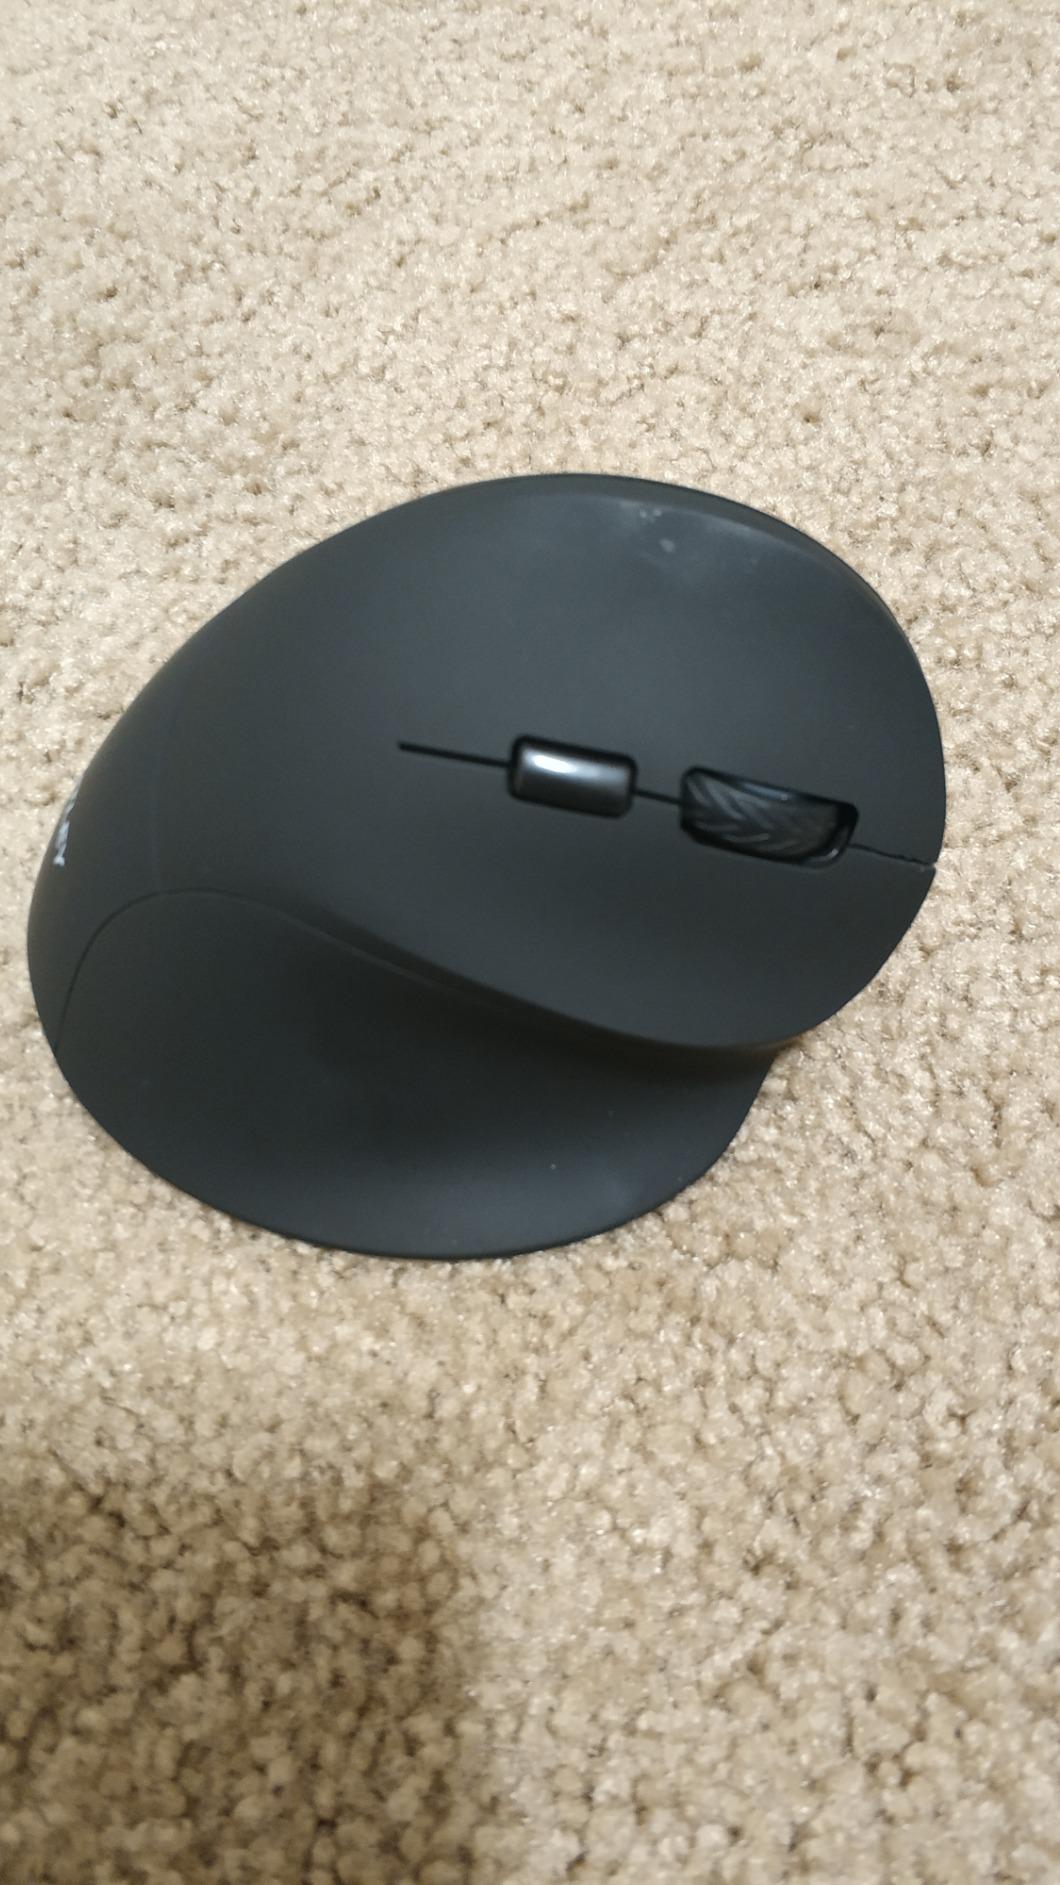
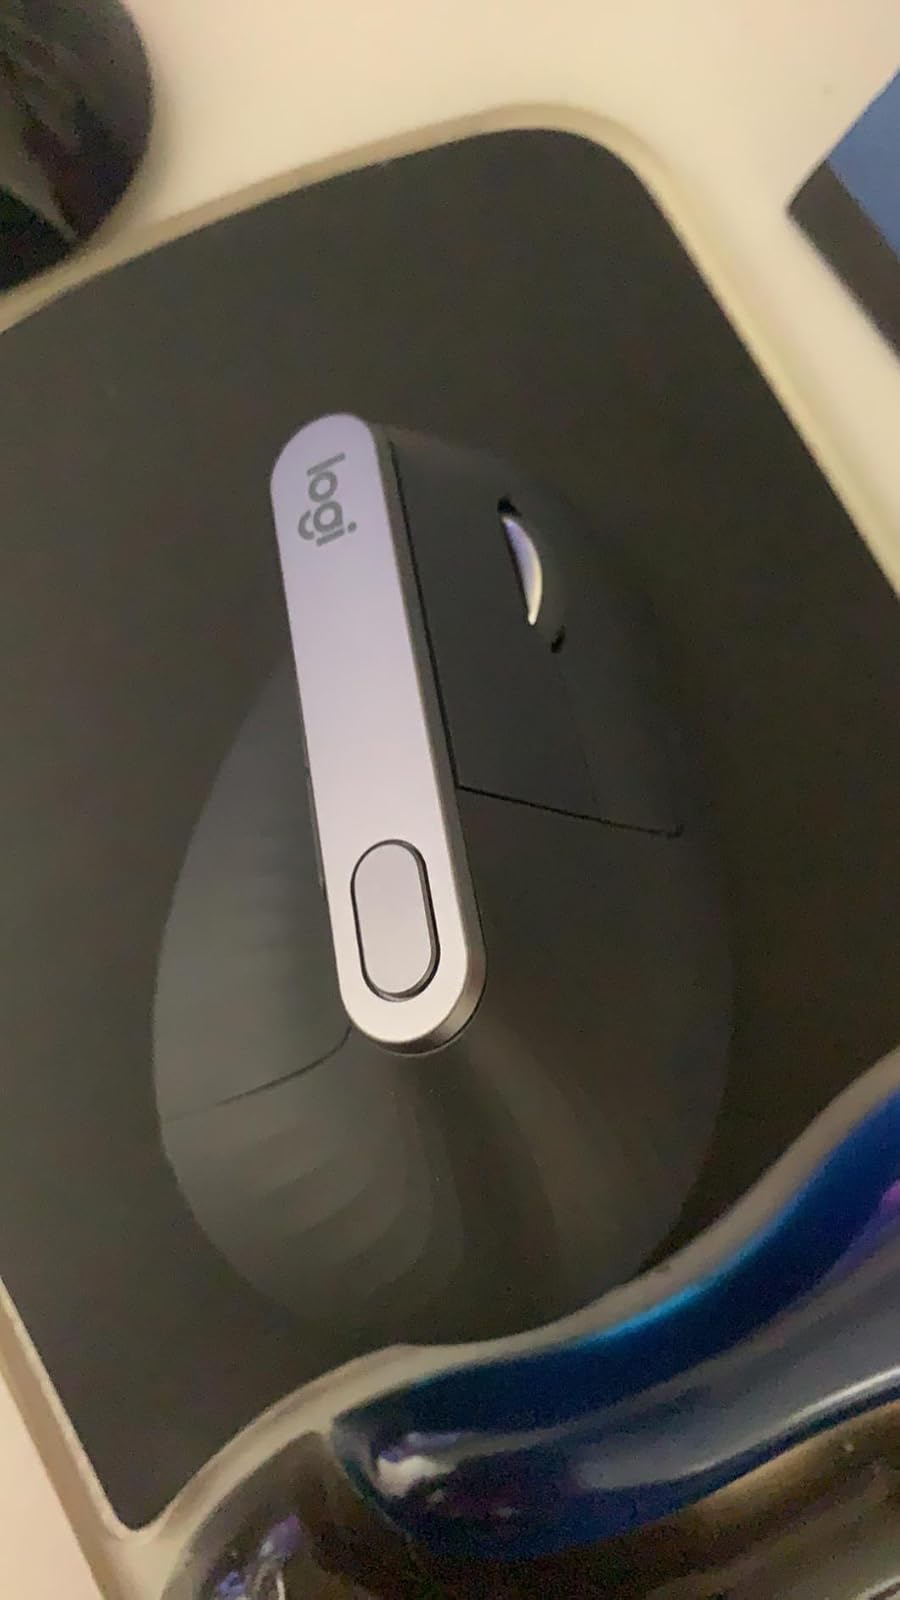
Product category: mouse
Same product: no